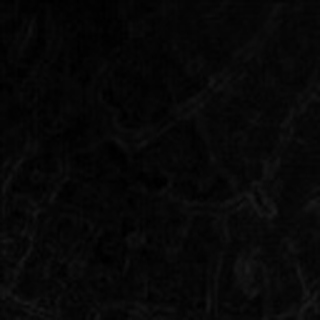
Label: cotton_aphids